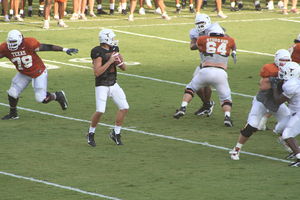
Jevan Snead
Jevan Bryce Snead var en tidligere amerikansk footballspiller quarterback. Han prøvetrænede med Tampa Bay Buccaneers i 2010, men nåede aldrig at spille nogen kampe i den amerikanske NFL-liga.